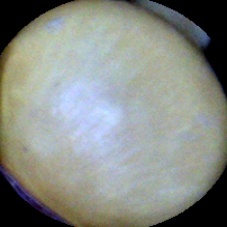
Label: Intact